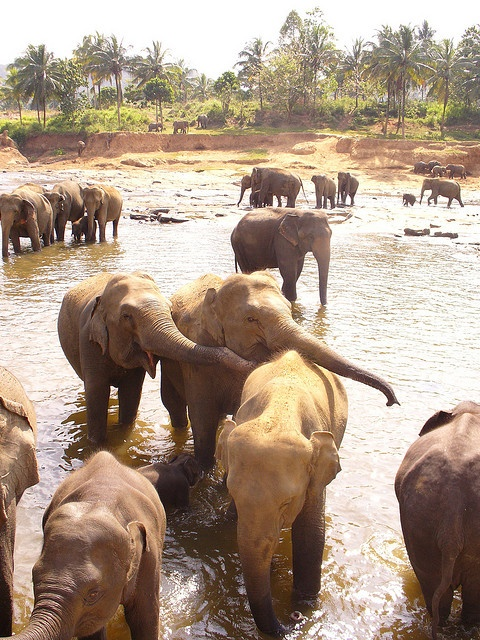
A herd of elephants walking across a large body of water.
A group of elephants are in a body of water.
Many elephants are standing in the water having a drink.
A bunch of elephants that are standing in the water.
two happy elephants playing with a third one